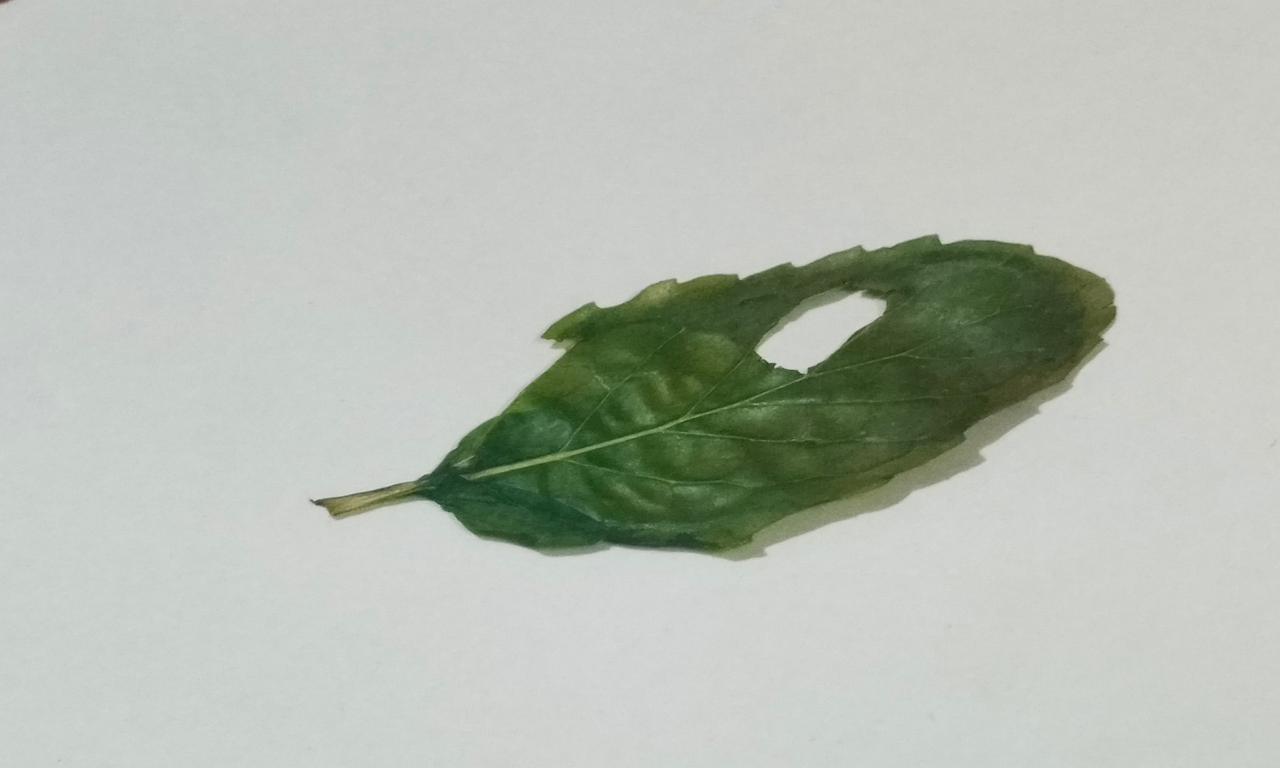
Label: Dried